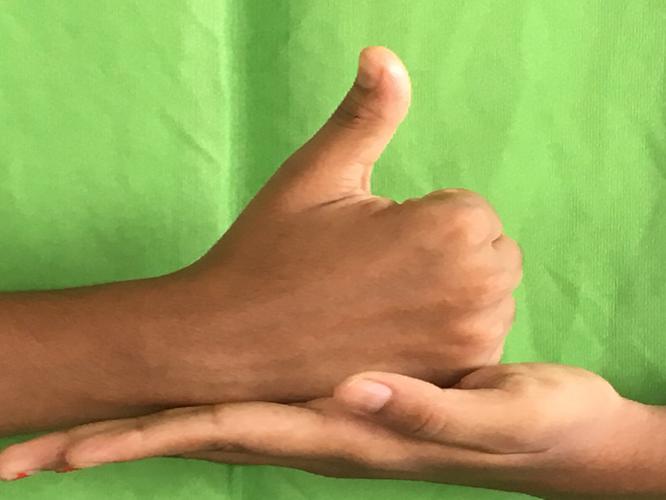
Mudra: Shivalinga
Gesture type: double_hand